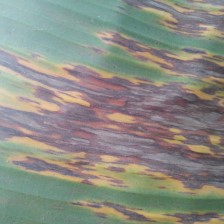
Label: sigatoka